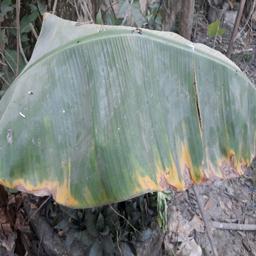
Label: POTASSIUM DEFICIENCY